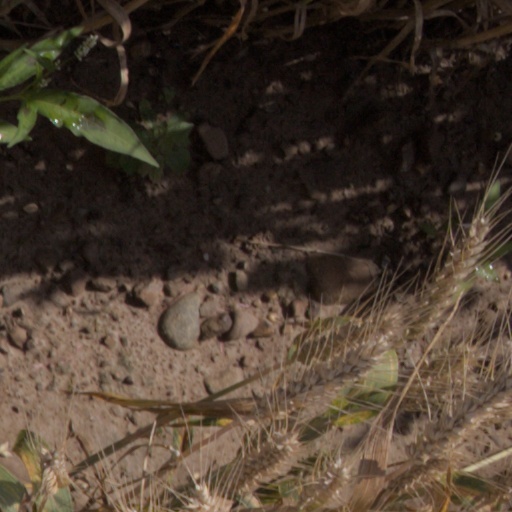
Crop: wheat